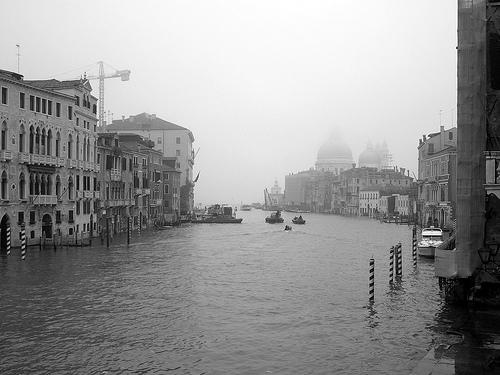
Weather: foggy or hazy